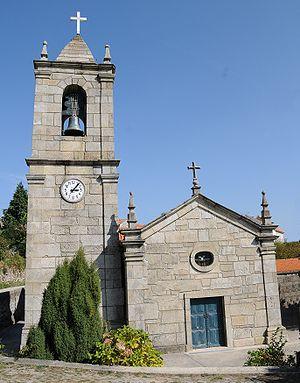
"Cousso est un village portugais situé au nord du Portugal et qui existe depuis l'année 1567 et acquiert ses frontières actuelles en 1681. De ce village dépendent administrativement 2 autres villages appelés Cela et Virtelo. Depuis 1855, il fait partie du ""concelho de Melgaço"" dans le ""districto de Viana do Castelo"" de la région du ""Minho"". Avant cette date, Cousso appartenait au « concelho de Valadares » du district de Monção.